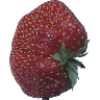
Label: Strawberry Wedge 1